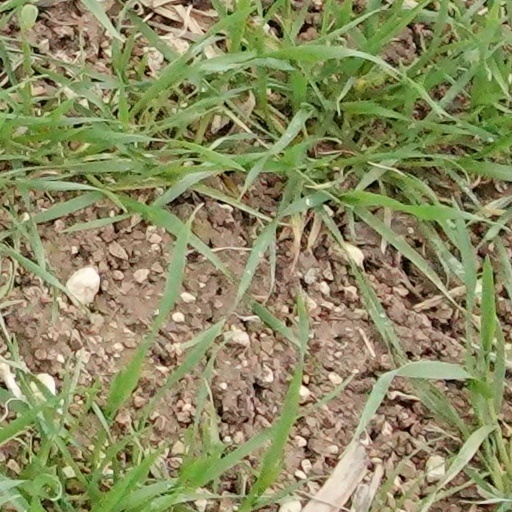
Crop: wheat